Battle of Queenston Heights

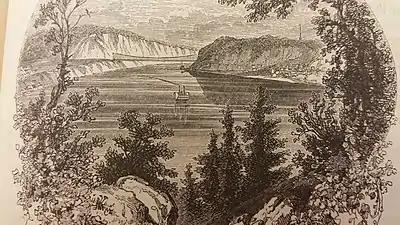
The British positioned a 12-pounder gun and a 18-pounder carronade at Vrooman's Point, a mile north of Queenston. Boats crossing from Lewiston to Queenston were beyond the range of the carronade and at the maximum range of the gun.

Brock was aware of the failed American attempt to cross the Niagara River at Queenston on 11 October but believed it may have been a feint to distract him from a major attack elsewhere. On 12 October, Brock's Brigade Major, Major Thomas Evans crossed the Niagara River under a flag of truce to request an exchange of prisoners taken in Elliot's raid on the British brigs three days before. He attempted to see Colonel Solomon Van Rensselaer but was told the Colonel was ill. Instead, he was met by a man who called himself Toock, who claimed to be General Stephen Van Rensselaer's secretary. Toock, who was probably Van Rensselaer's military secretary Major John Lovett, repeatedly insisted that no exchange could be arranged for a couple of days at least. Evans was struck by the repetition of this phrase and had also spotted several boats hidden under bushes along the shore. He deduced that a crossing was planned for 13 October, but when he returned to the British lines a gathering of officers responded to his statement with skepticism. Brock, however, took Evans aside and after a private meeting became convinced of the possibility. He instructed his officers to be ready for immediate action and sent dispatch riders to warn the nearby militia commanders.